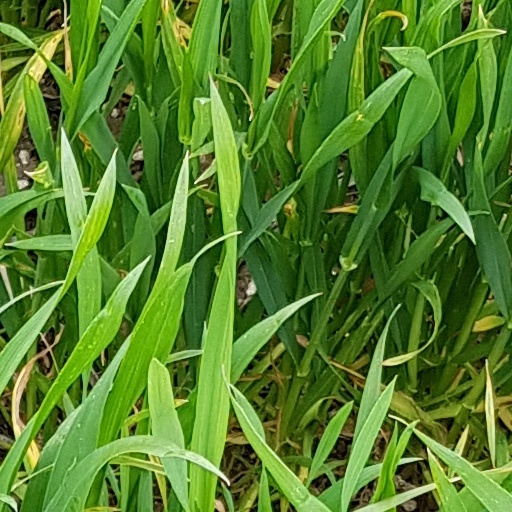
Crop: wheat